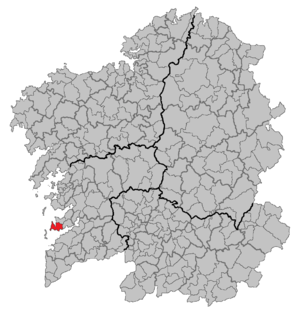
Cangas, également appelée Cangas de Morrazo en castillan, ou Cangas do Morrazo en galicien, est une commune de Galice, appartenant à la comarque O Morrazo, de la province de Pontevedra.